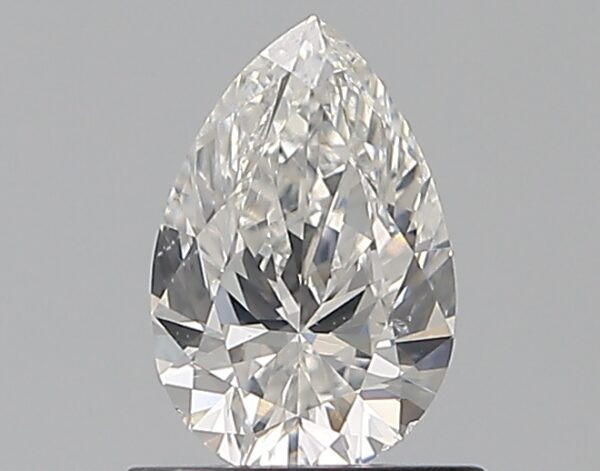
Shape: pear
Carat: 0.7
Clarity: SI1
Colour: F
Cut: EX
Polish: EX
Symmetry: VG
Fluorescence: N
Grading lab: GIA
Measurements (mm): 7.55 x 4.96 x 3.06